Félix Tomi

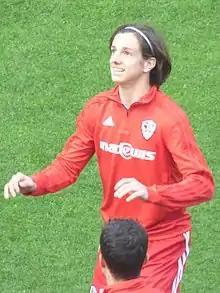
Tomi in 2018

Félix Tomi (born 31 August 2000) is a French professional footballer who plays as an attacking midfielder for Bastia.